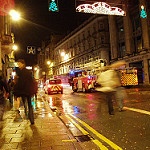
Label: street